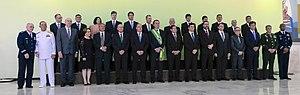
Le gouvernement Jair Bolsonaro est le gouvernement du Brésil en fonction depuis le 2 janvier 2019.